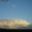
Label: cloud